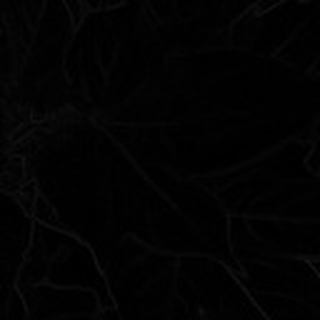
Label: healthy_cotton